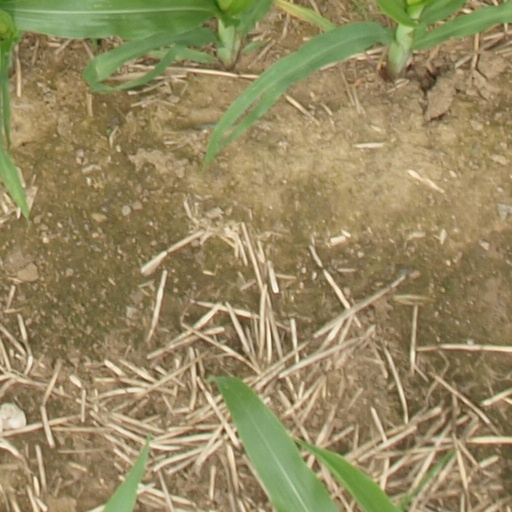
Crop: maize; corn